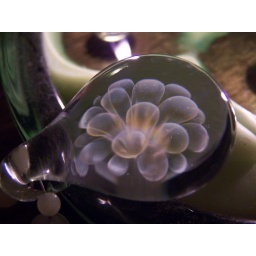
glass pendant by candle light